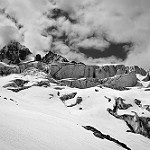
Label: B & W